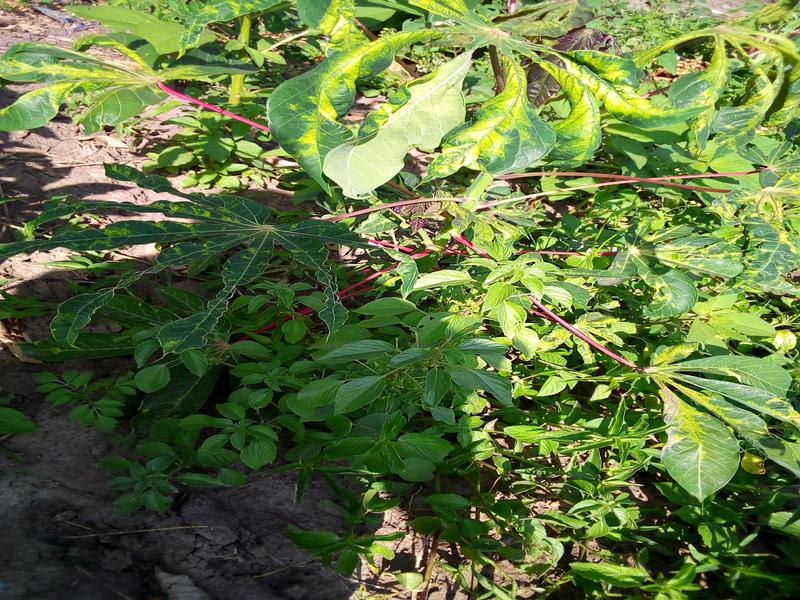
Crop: cassava
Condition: mosaic_disease